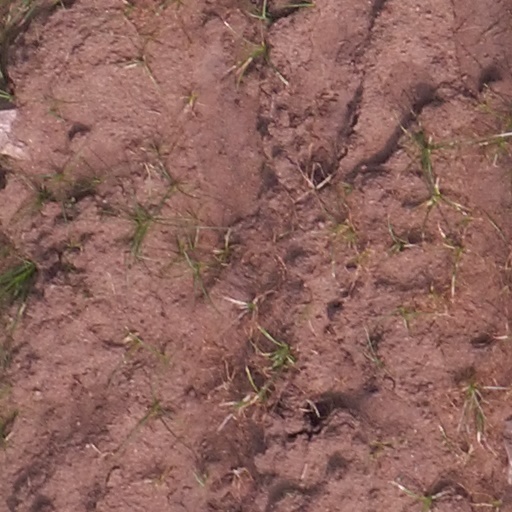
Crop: maize; corn